Victoria Reid

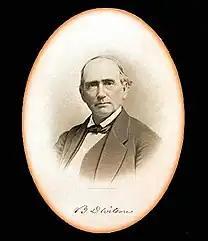
Benjamin Davis Wilson became a conservator of Victoria Reid after Hugo's death. Wilson signed away her land in a dubious manner, indicating Victoria had lost status as an Indigenous woman in white American society to control her property compared to her status in Mexican California.

In 1839, Hugo's naturalized citizenship was complete. The family built the Hugo Reid Adobe. The adobe still stands today, although it has been modified. In the 1840s, Victoria managed Huerta de Cuati while her husband managed Rancho Santa Anita. With help from her son Felipe, Victoria oversaw expansion of the gardens and orchards on her land grant. There were 20,500 grapevines and 430 fruit and nut trees. She also managed the production of cakes of brown sugar and , or liquor. Her land grant employed Indigenous workers. They were often paid with rather than cash.